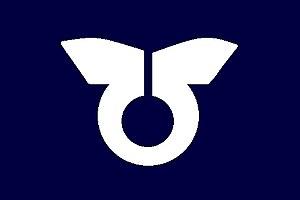
Hidaka est un bourg du district de Hidaka, dans la préfecture de Wakayama, au Japon.